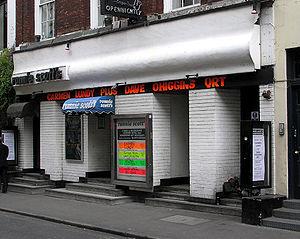
Ronnie Scott, né Ronald Schatt le 28 janvier 1927 à Aldgate et décédé le 23 décembre 1996 à Londres, était un musicien de jazz britannique, jouant du saxophone ténor, également fondateur et propriétaire d'un club de jazz londonien.
Ronnie Scott's est un club de jazz à Londres, ouvert depuis 1959.
Nina Simone [ˈniːnə sɪˈmoʊn], pseudonyme de Eunice Kathleen Waymon [ junɪs kæθlin weɪmɒn], née le 21 février 1933 à Tryon et morte le 21 avril 2003 à Carry-le-Rouet, est une pianiste, chanteuse, compositrice et arrangeuse musicale américaine. Elle fut également militante pour les droits civiques aux États-Unis. Elle est considérée, avec Ella Fitzgerald, Sarah Vaughan et Billie Holiday, comme l'une des quatre plus grandes chanteuses de jazz de l'histoire.